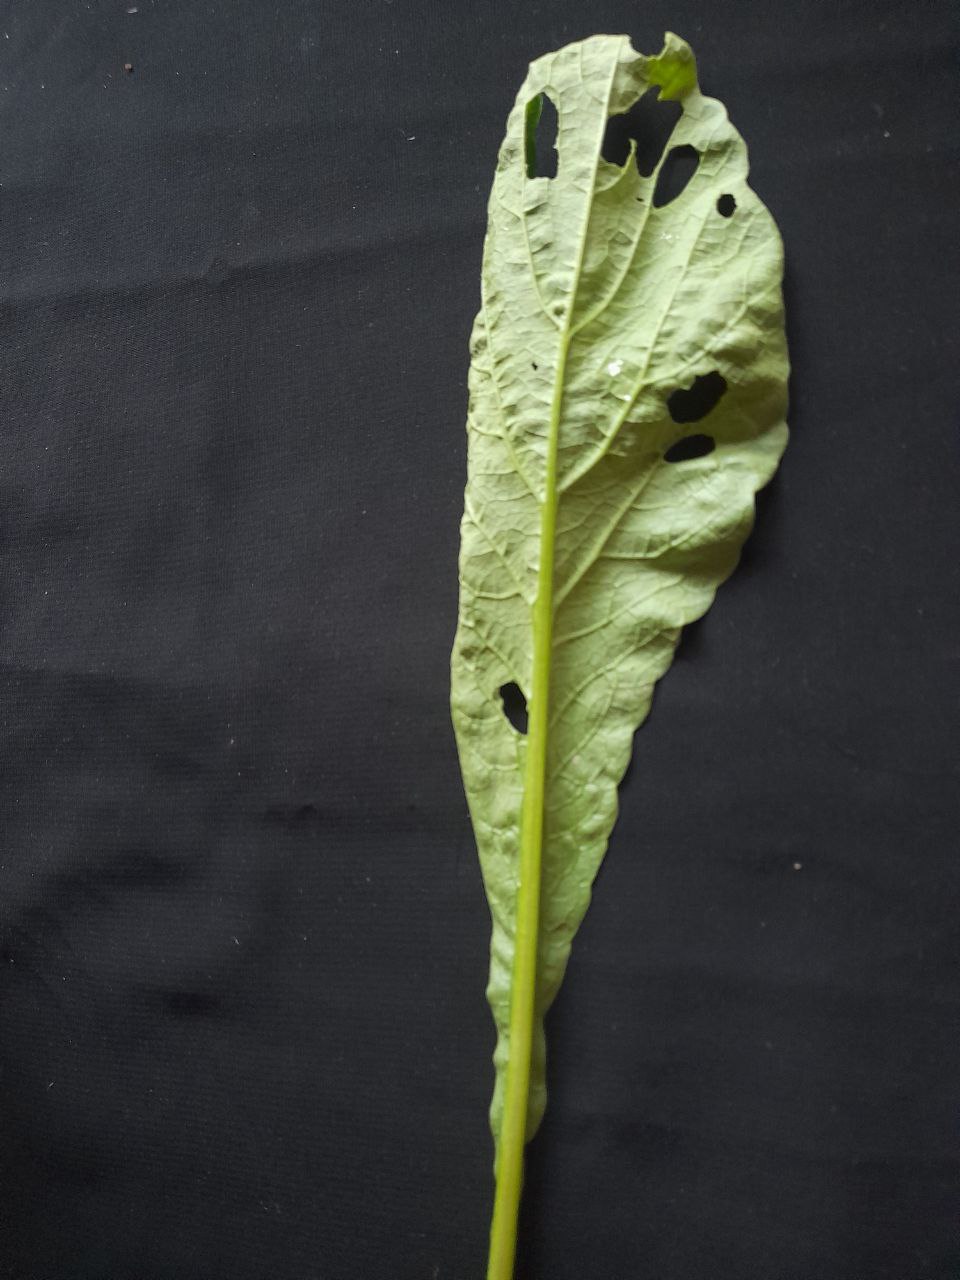
Label: flea beetle